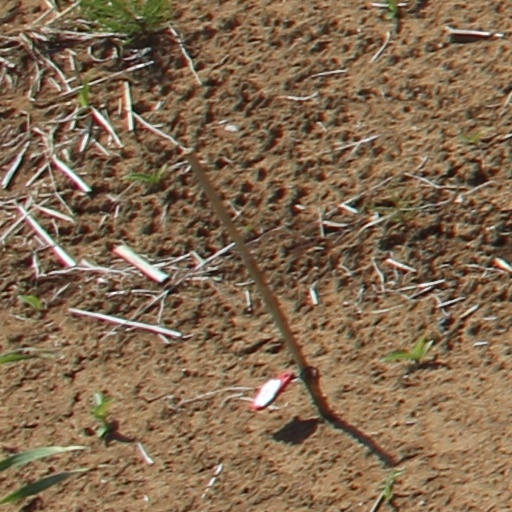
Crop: wheat